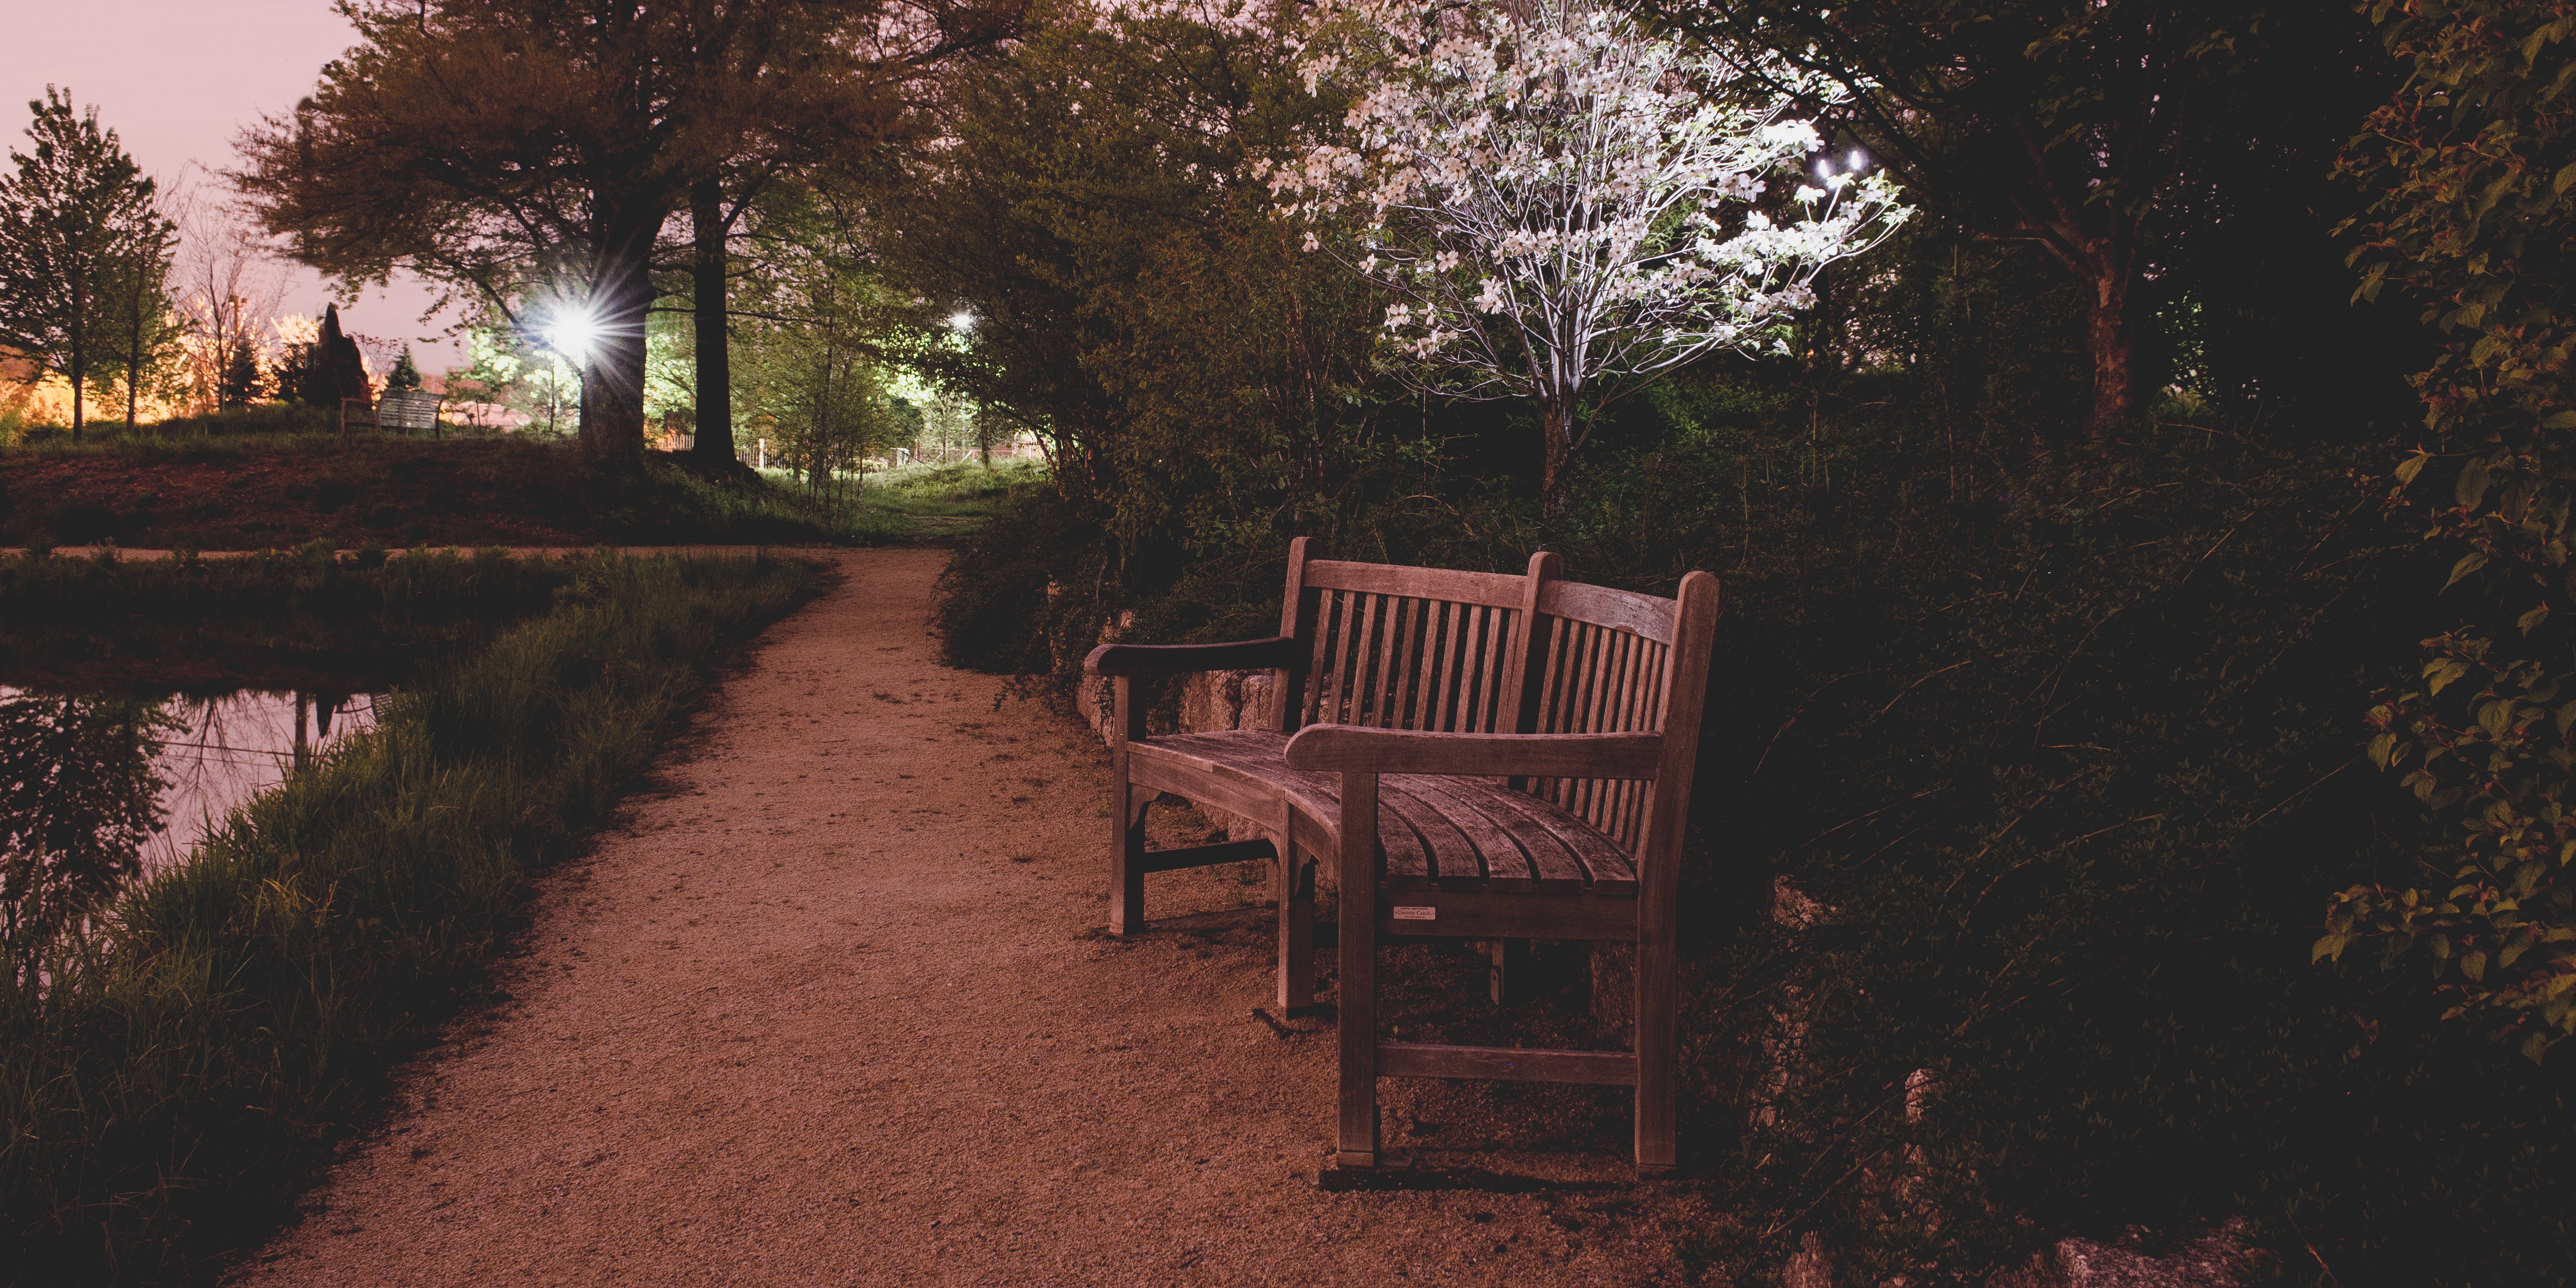
tree, nature, night, house, sunlight, morning, leaf, flower, evening, autumn, backyard, season, woodland